U.S. Route 201

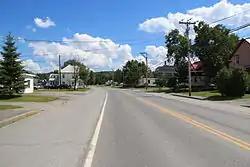
U.S. Route 201 in Jackman, Maine.

US 201 begins in Brunswick along SR 24 Business (former SR 24) at an interchange with US 1. It follows the Kennebec River from Gardiner, to The Forks, where it winds away from the river and runs up into the north woods mountains. The highway crosses the Appalachian Trail at Caratunk.